Flora of Madhya Pradesh

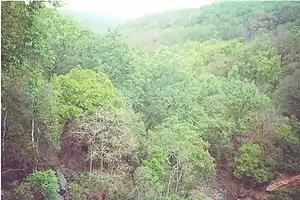
View of mixed forests at Amarkantak in Madhya Pradesh

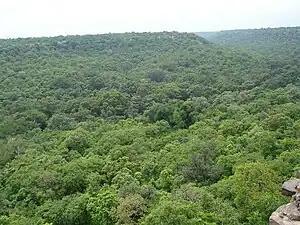
View of mixed forests around Hinglajgarh in Madhya Pradesh

The flora of Madhya Pradesh province in India, is very rich and diverse. Central, eastern and southern parts of the state are forested, whereas northern and western parts are deficient in forest. Variability in climatic and edaphic conditions brings about significant difference in the forest types and flora of the state. There are four important forest types: tropical moist, tropical dry, tropical thorn, and subtropical broadleaved hill forests. Based on composition, there are three important forest formations namely teak forest, sal forest and miscellaneous Forests. Bamboo bearing areas are widely distributed in the state.